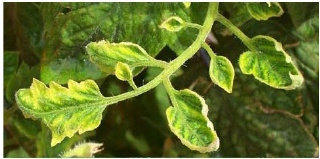
Labels: Tomato leaf yellow virus, Tomato leaf yellow virus, Tomato leaf yellow virus, Tomato leaf yellow virus, Tomato leaf yellow virus